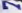
Number: 7